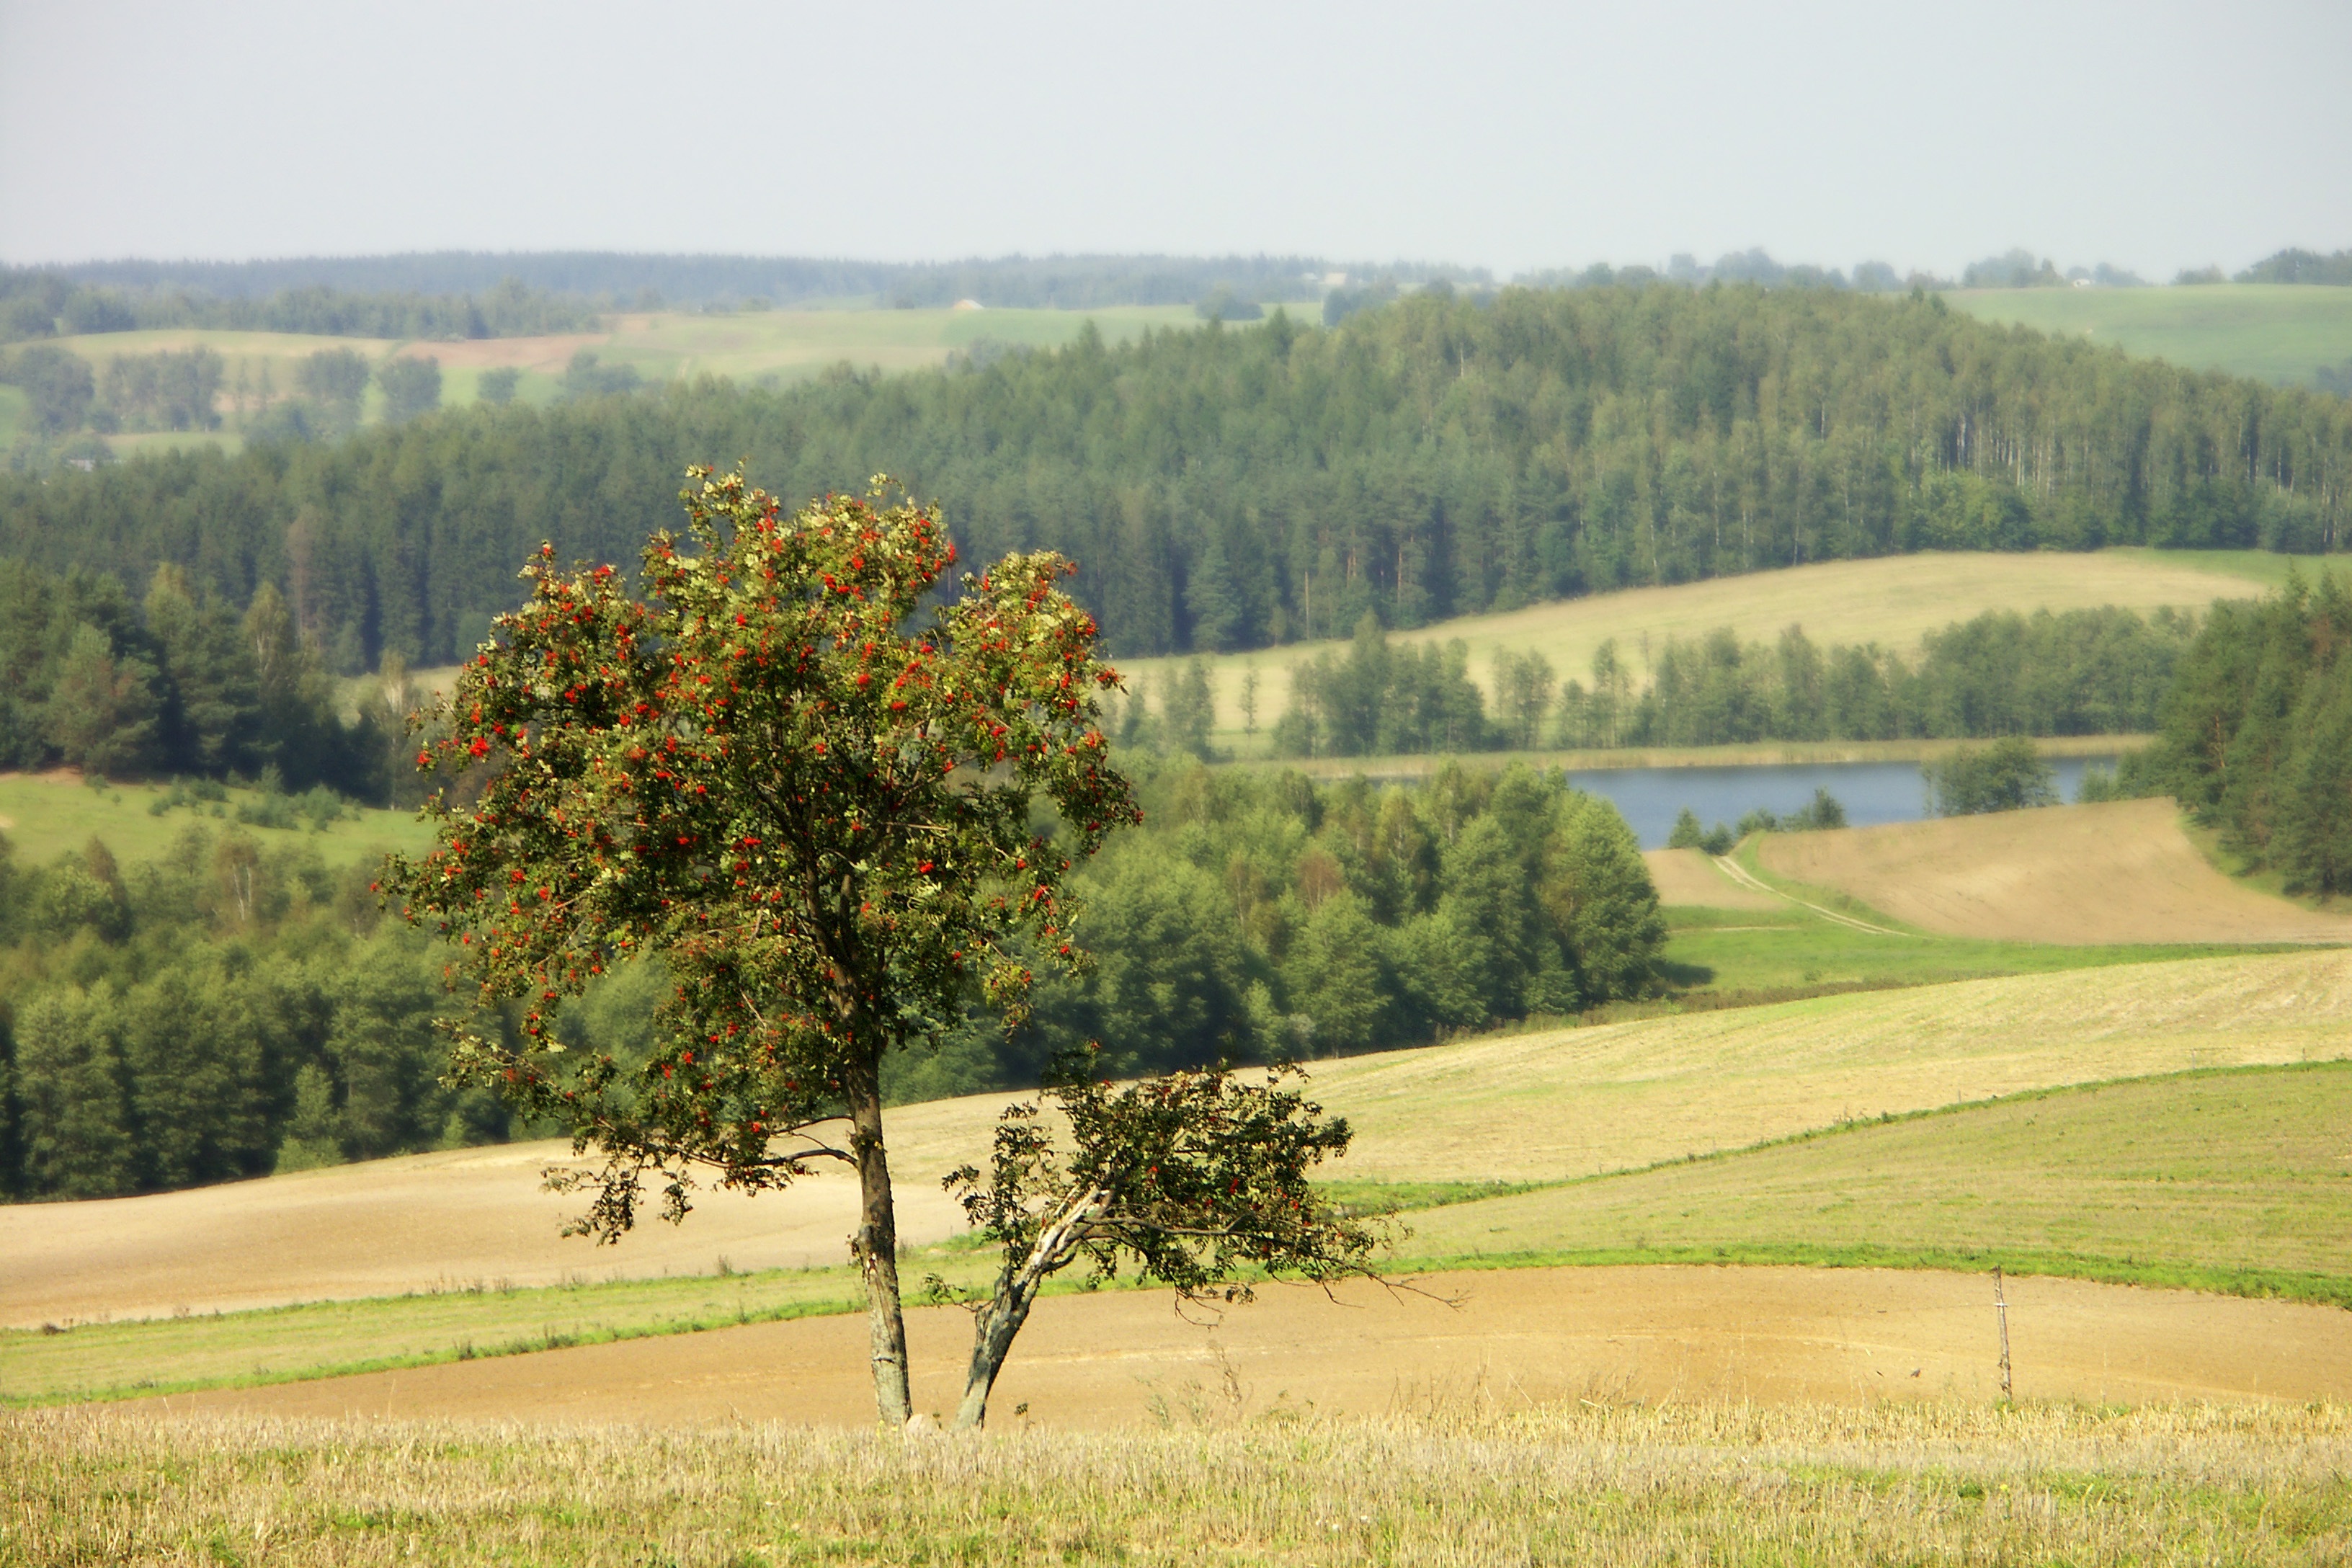
landscape, tree, nature, forest, grass, plant, field, farm, meadow, prairie, hill, lake, valley, summer, pasture, ranch, autumn, agriculture, savanna, plain, fields, grassland, poland, habitat, rowan, ecosystem, poland village, rural area, suwa ki region, natural environment, geographical feature, woody plant